Wendiceratops

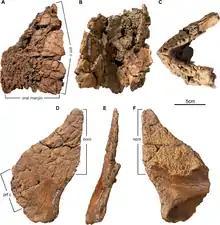
Rostral and nasal bones

The maxilla, the upper jaw bone, of "Wendiceratops" had at least twenty-six tooth positions, in each of which several teeth were stacked to form a tooth battery. No orbital horns have been found. The nasal bone bore a vertical nasal horn. The exact size and profile of this horn are unknown but one broken specimen has a height of and a base length of . Contact facets with the prefrontal bone suggest that the horn was located just in front of the eye sockets.